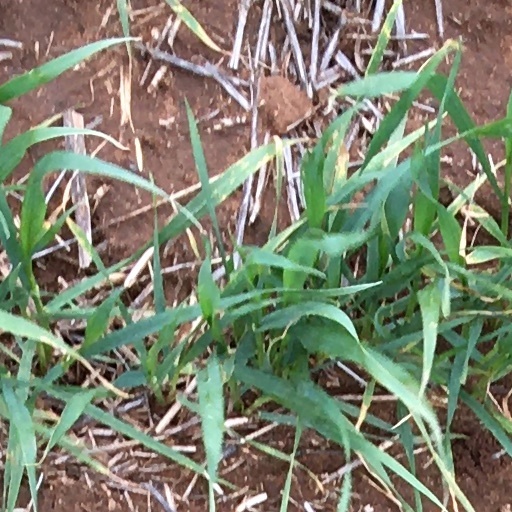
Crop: wheat